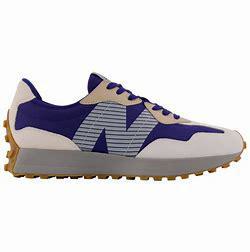
Brand: New
Model: Balance New Balance 327 Marathon